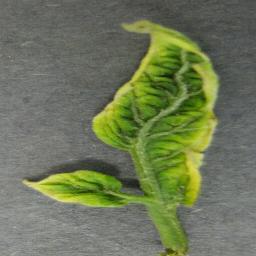
Label: Tomato___Tomato_Yellow_Leaf_Curl_Virus